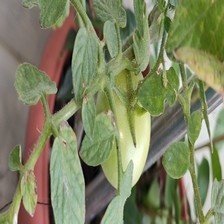
Label: tomato